Gust Laituri Homestead

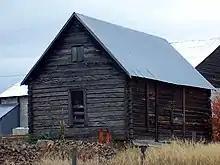
Another view

It is a Finnish Log Structure in Long Valley, Idaho. It is about in plan. It is located about northeast of Lakefork, Idaho off Pearson Road.